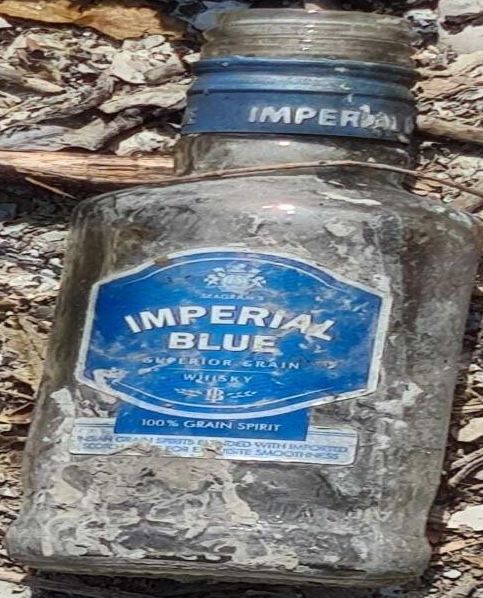
Label: glass